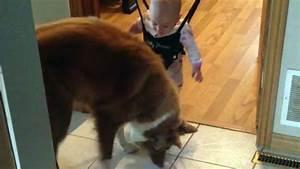
dog